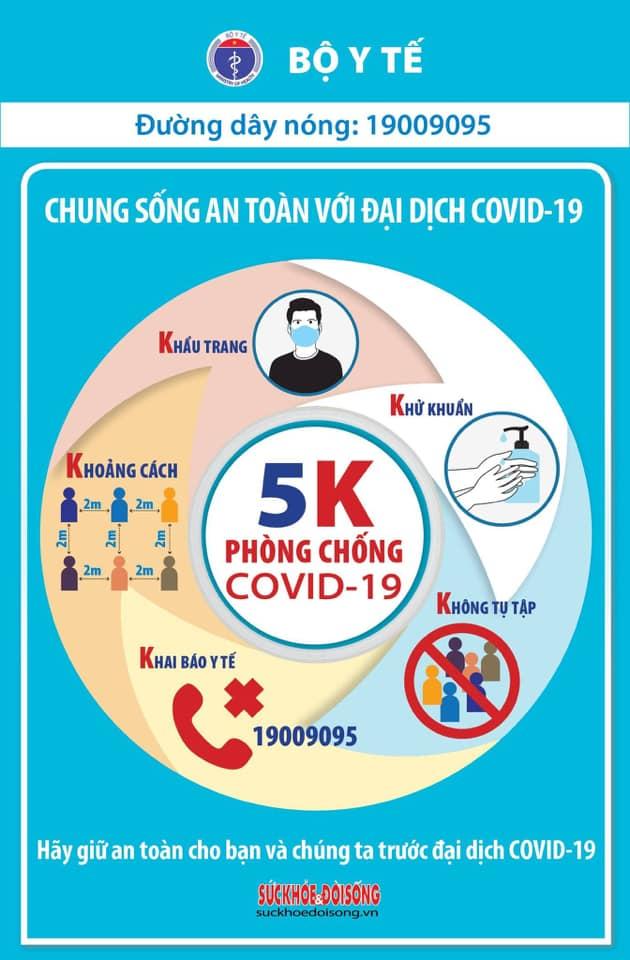
đây là hình ảnh dùng để khuyến cáo phòng chống dịch covid